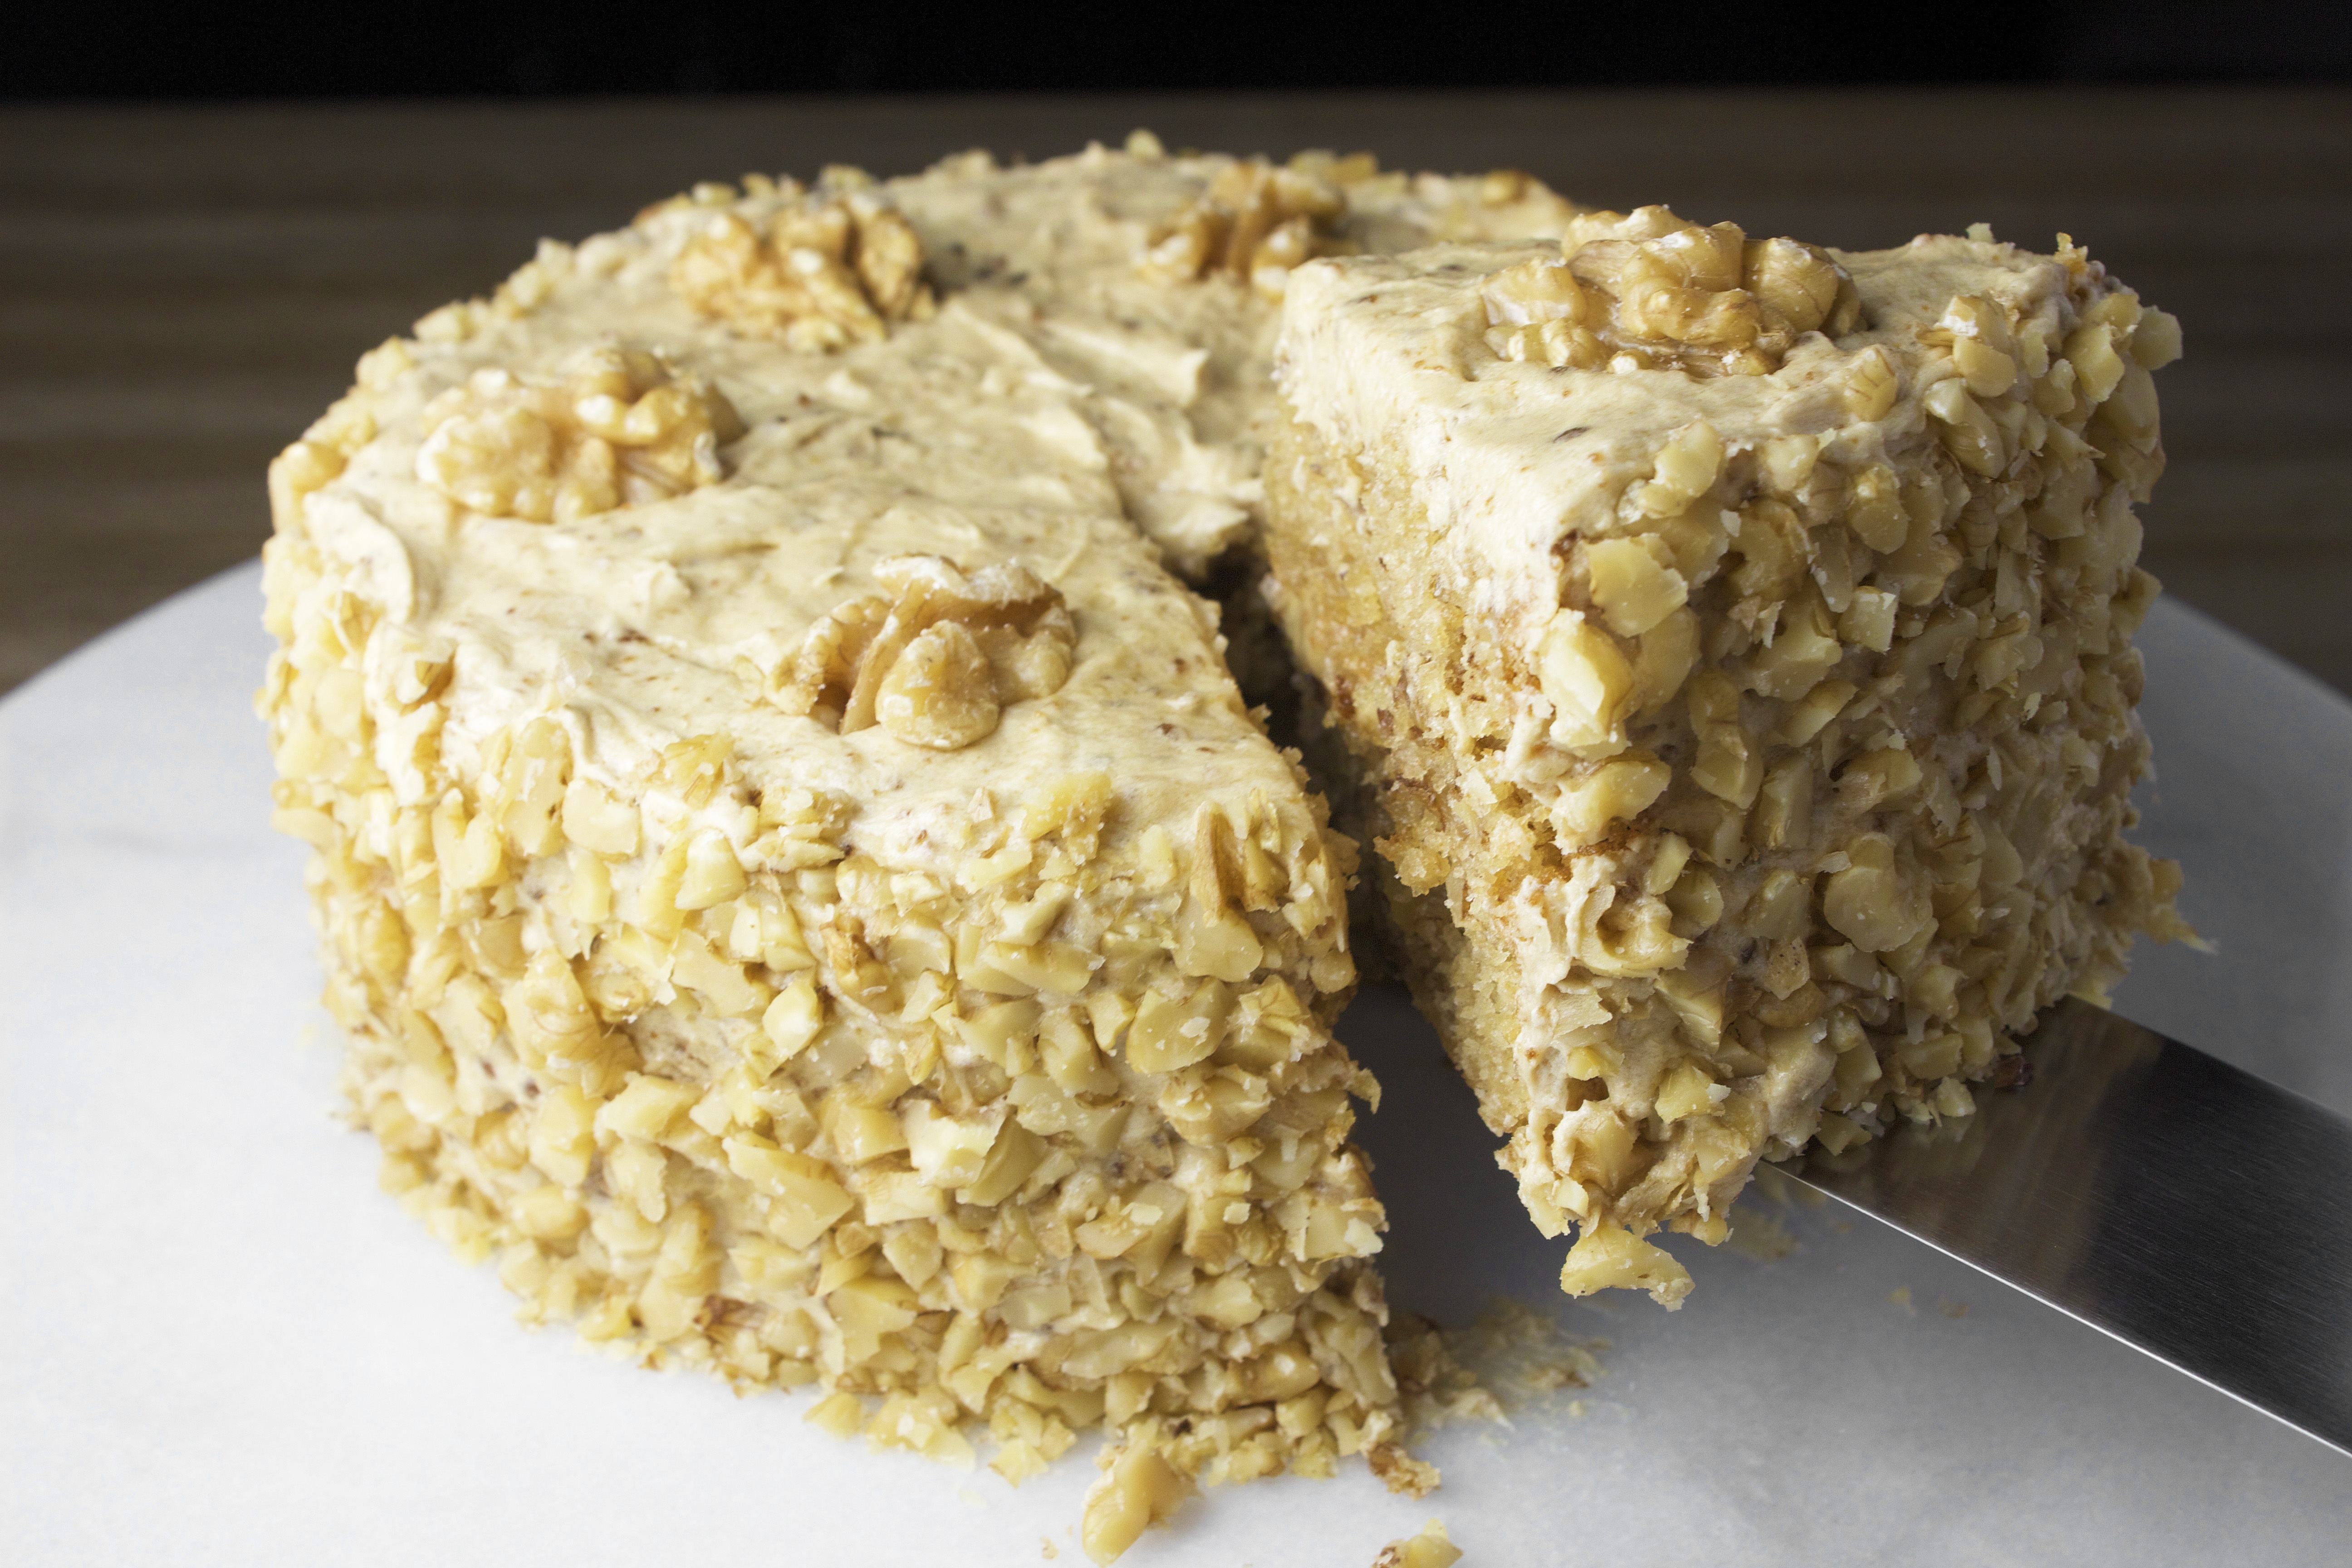
sweet, dish, meal, food, produce, breakfast, baking, dessert, cake, homemade, slice, maple, walnut, coconut, icing, piece, baked goods, flavor, grass family, snack food